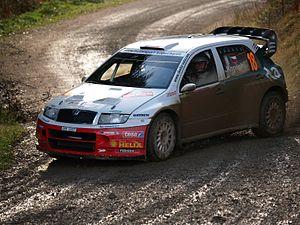
Le Groupe A est la catégorie relative aux voitures de tourisme modifiées, dans le règlement FIA. Cette catégorie a été créée en 1982 pour remplacer l'ancienne catégorie Groupe 2.